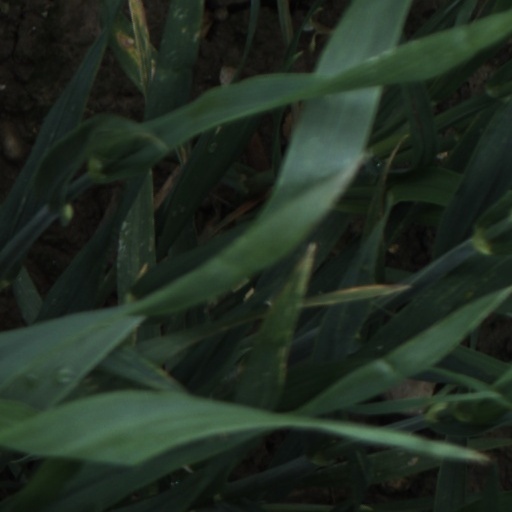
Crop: wheat